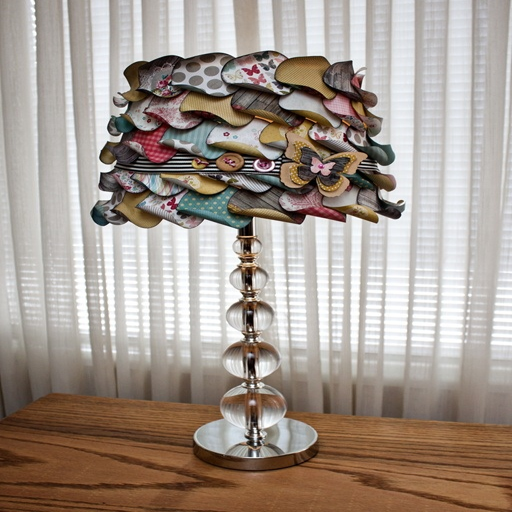
i been looking for something to do with my old lamp shade ... this would be perfect !